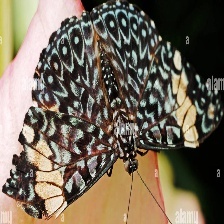
Species: RED CRACKER